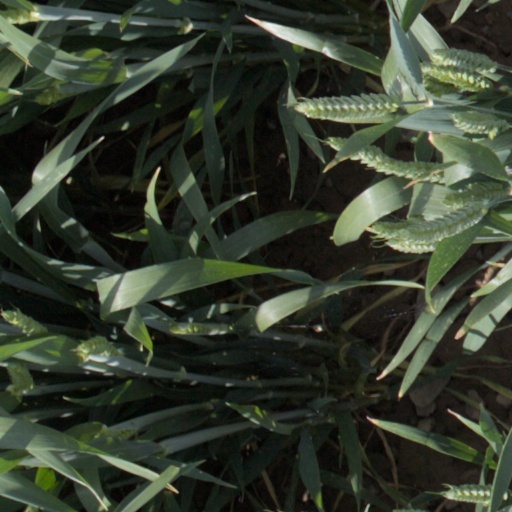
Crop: wheat